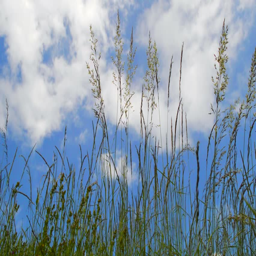
fast moving clouds in a blue sky in south